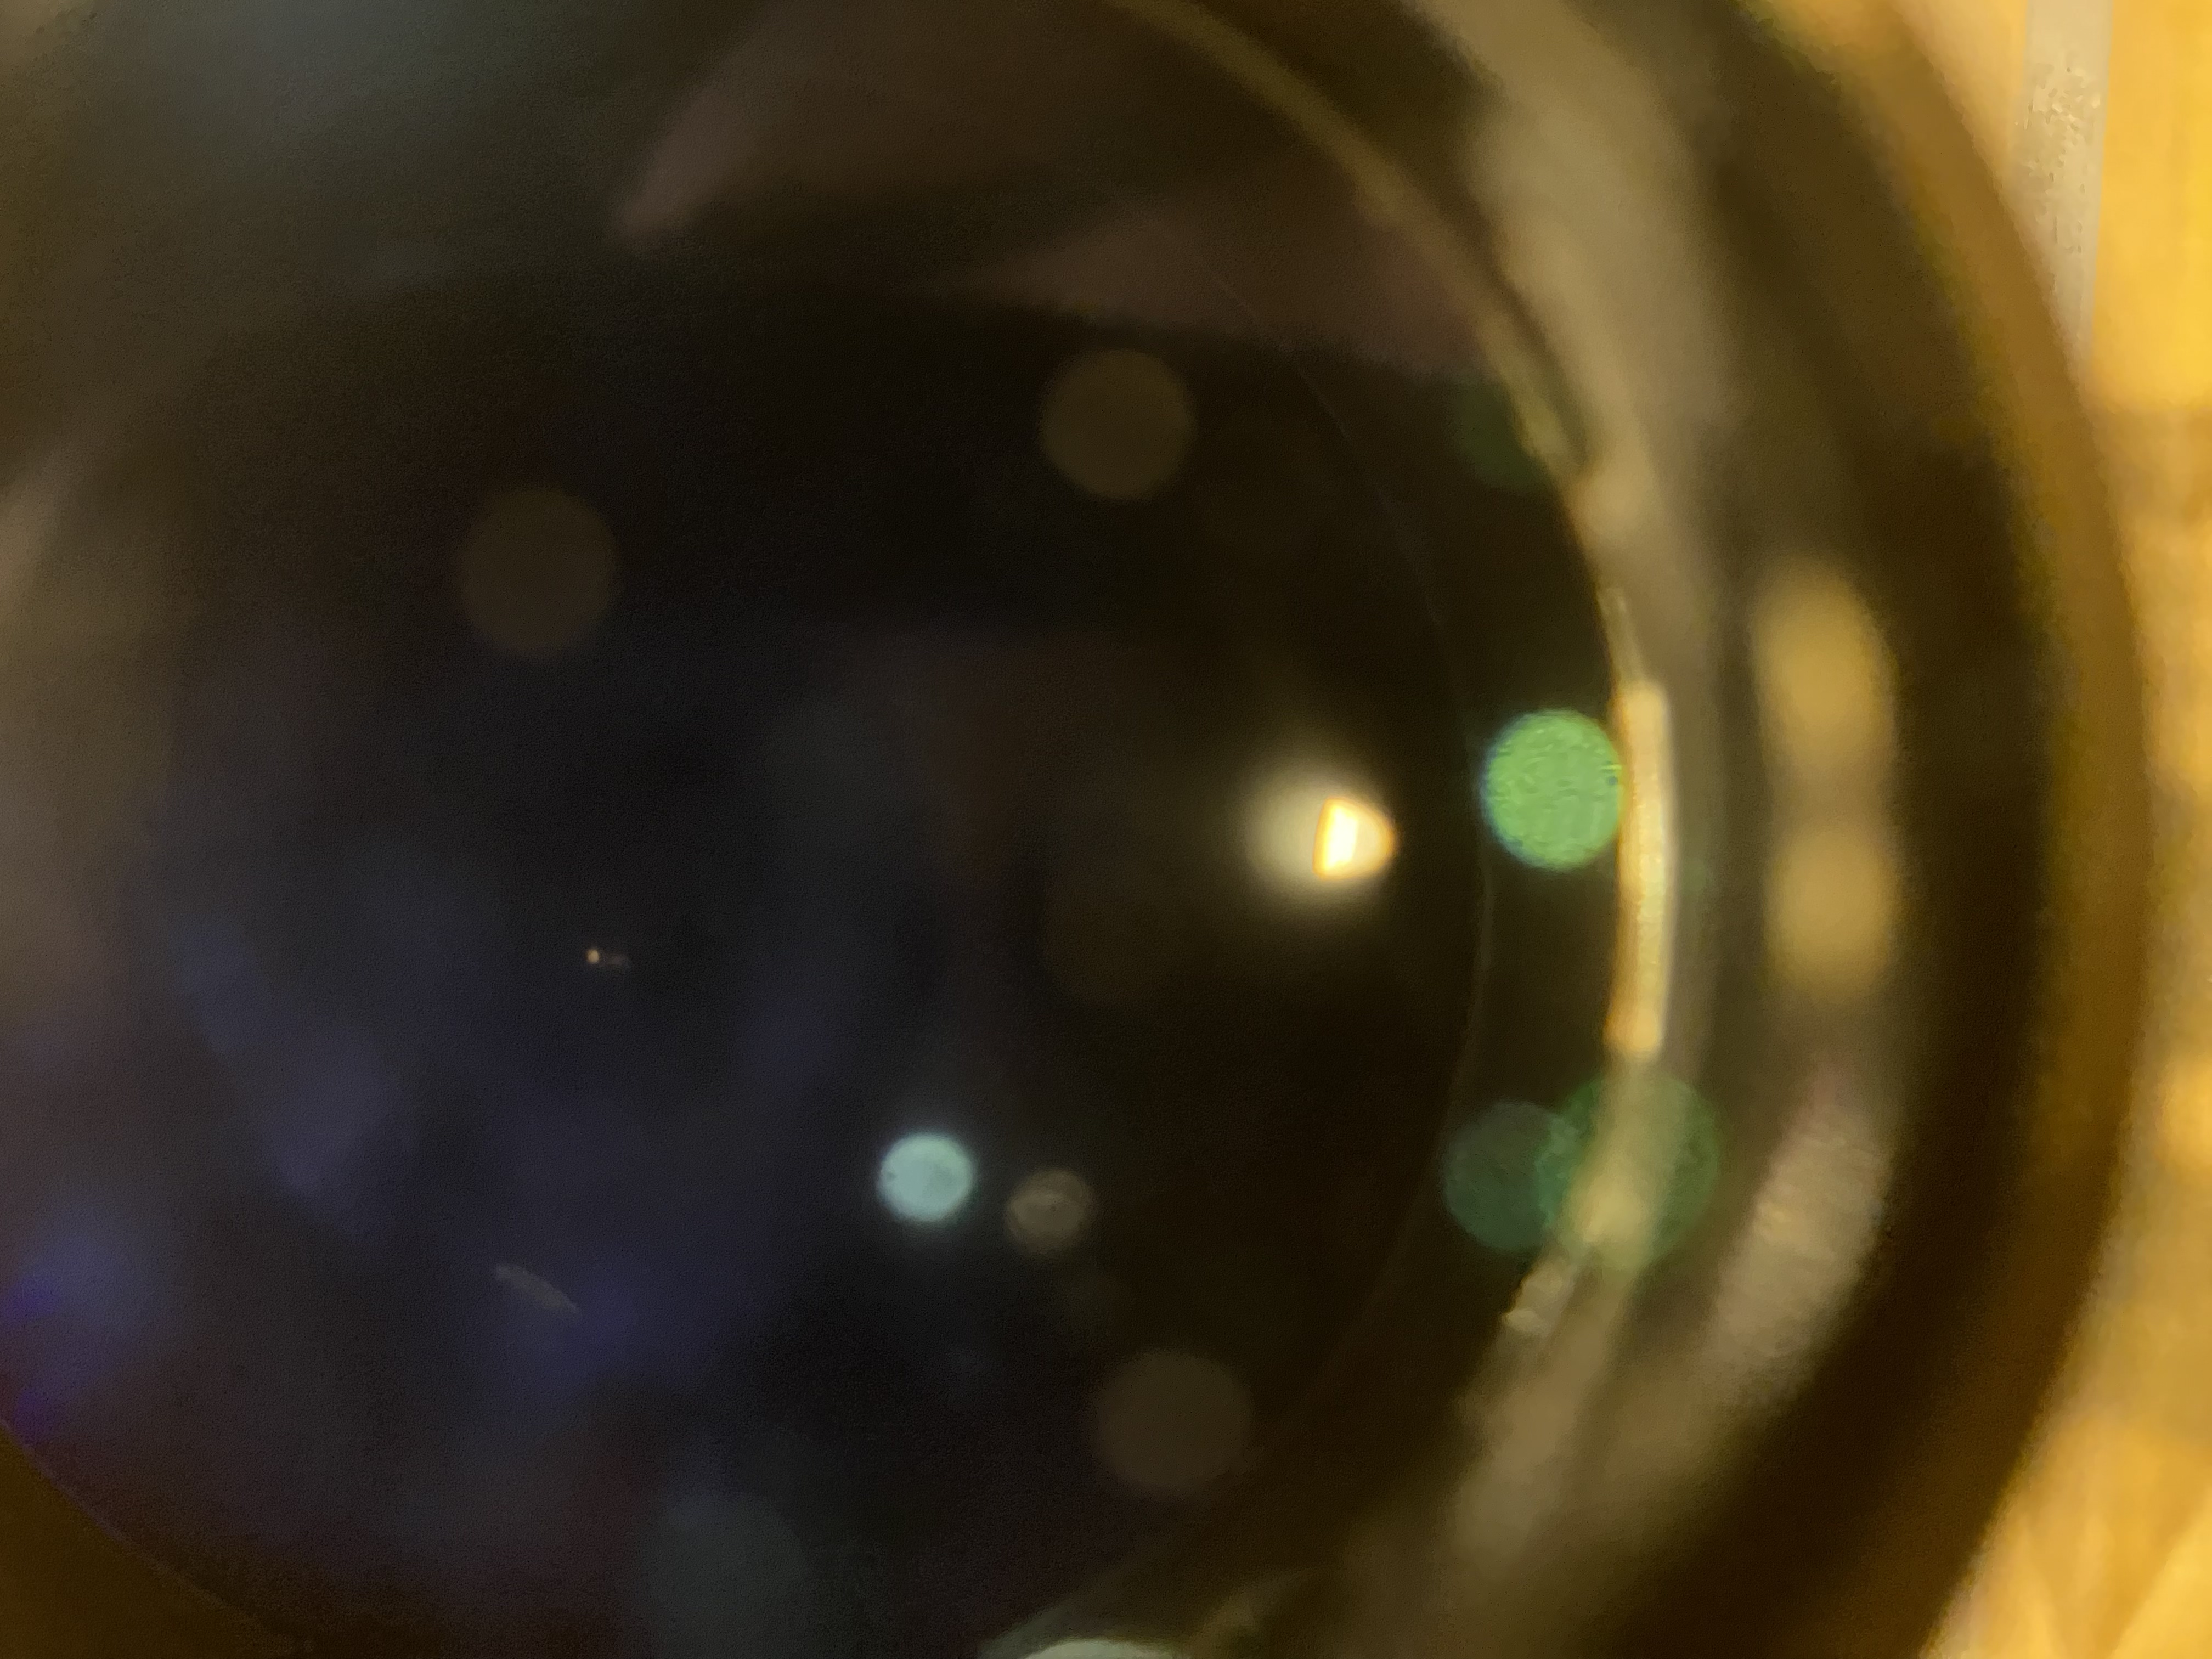
Kagoshima Aquarium Microscope view-2
Specialty: lab-equipment
Image credit: Immanuelle